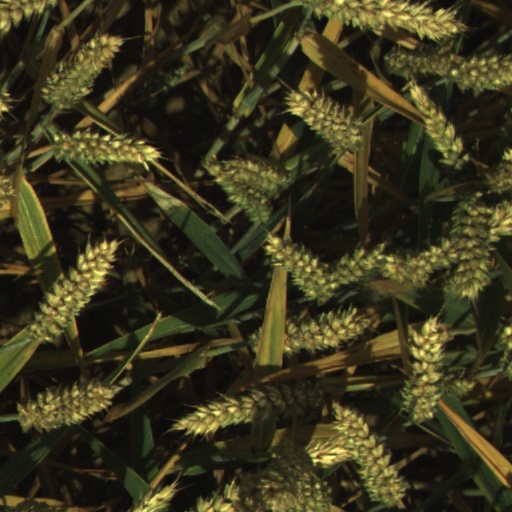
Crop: wheat